Mercury Cyclone

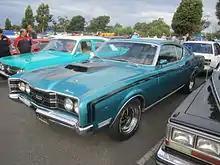
1969 Mercury Cyclone Cobra Jet

Mercury produced a version of the Cyclone for NASCAR called the Cyclone Spoiler II. The model was available in two flavors. The street version featured a Windsor block, and was used to enter into the NASCAR business. The racing version featured a Boss block, which was the same engine as the one in the 1969 Boss Mustang.